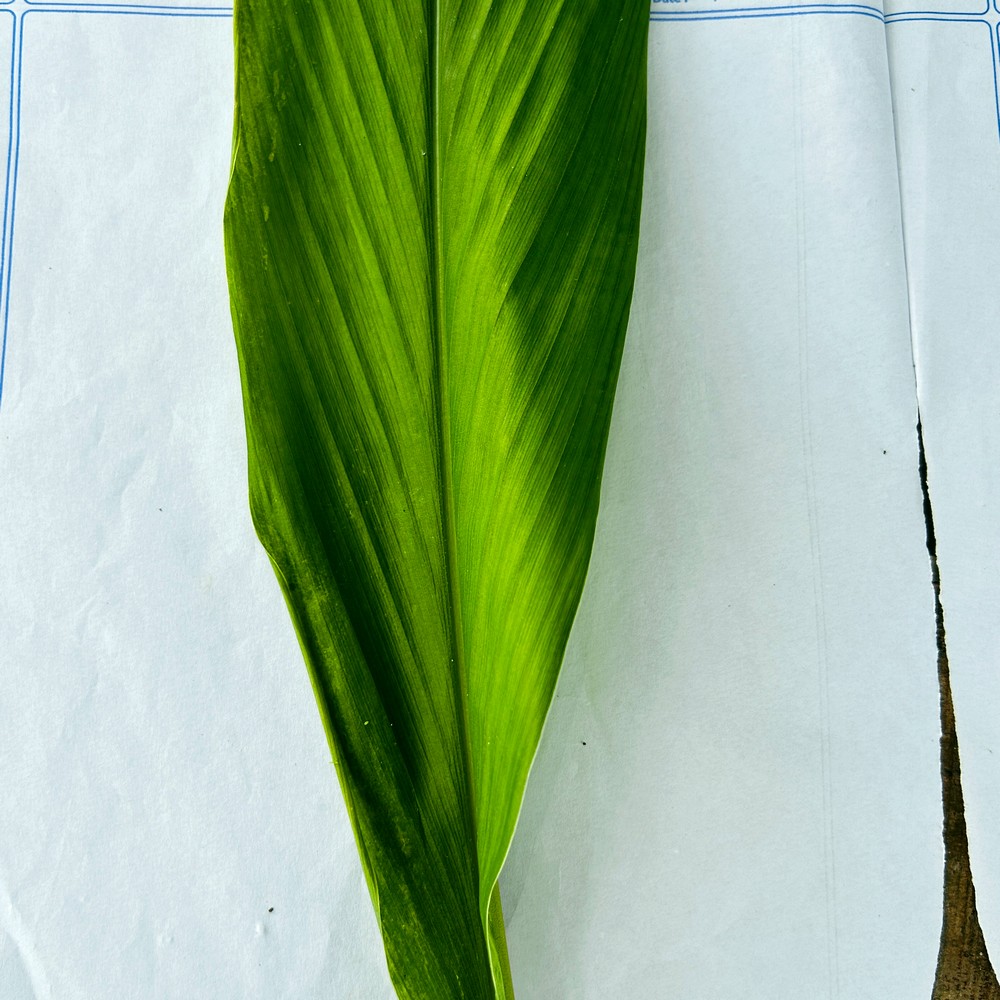
Label: Healthy Leaf